Staying Alive (1983 film)

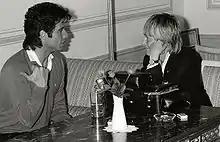
interviews John Travolta in Sweden about "Staying Alive", September 1983

"Saturday Night Fever" producer and writer Robert Stigwood and Norman Wexler started planning a sequel soon after the original film came out in 1977, due to the film's success. They came up with the title "Staying Alive", and Wexler wrote a script. Travolta was open to the idea of a sequel, but did not like the pessimism of the script, thinking that his character, Tony Manero, needed to see more success as a dancer. Stigwood and executives from Paramount Pictures spent the next several years trying to convince Travolta to film the script as written, but with no success. The project was considered abandoned, but then, in 1981, Stigwood met with Travolta to get Travolta's views on how a sequel should go. Travolta stated that he wanted Manero to attempt a dance career on Broadway and end up in a leading role due to his talent. Wexler wrote another script based on Travolta's ideas, in which Manero becomes a Broadway dancer but remains in the chorus. Travolta agreed to participate in the film, though he preferred an ending more like the one he had envisioned: he agreed that Wexler's ending was a more realistic outcome, but felt that it would not be sufficiently exciting for audiences.